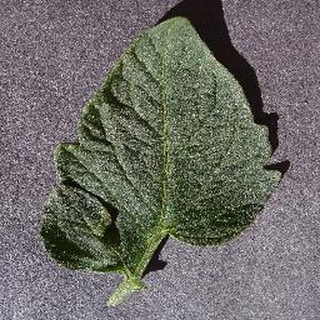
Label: healthy_tomato